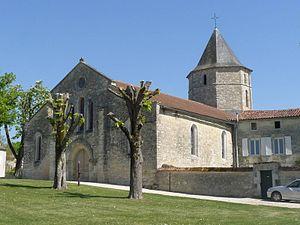
Eglise de Villejésus, Charente, France
Villejésus est une ancienne commune du sud-ouest de la France, située dans le département de la Charente. Le 1ᵉʳ janvier 2019, elle devient une commune déléguée d'Aigre.